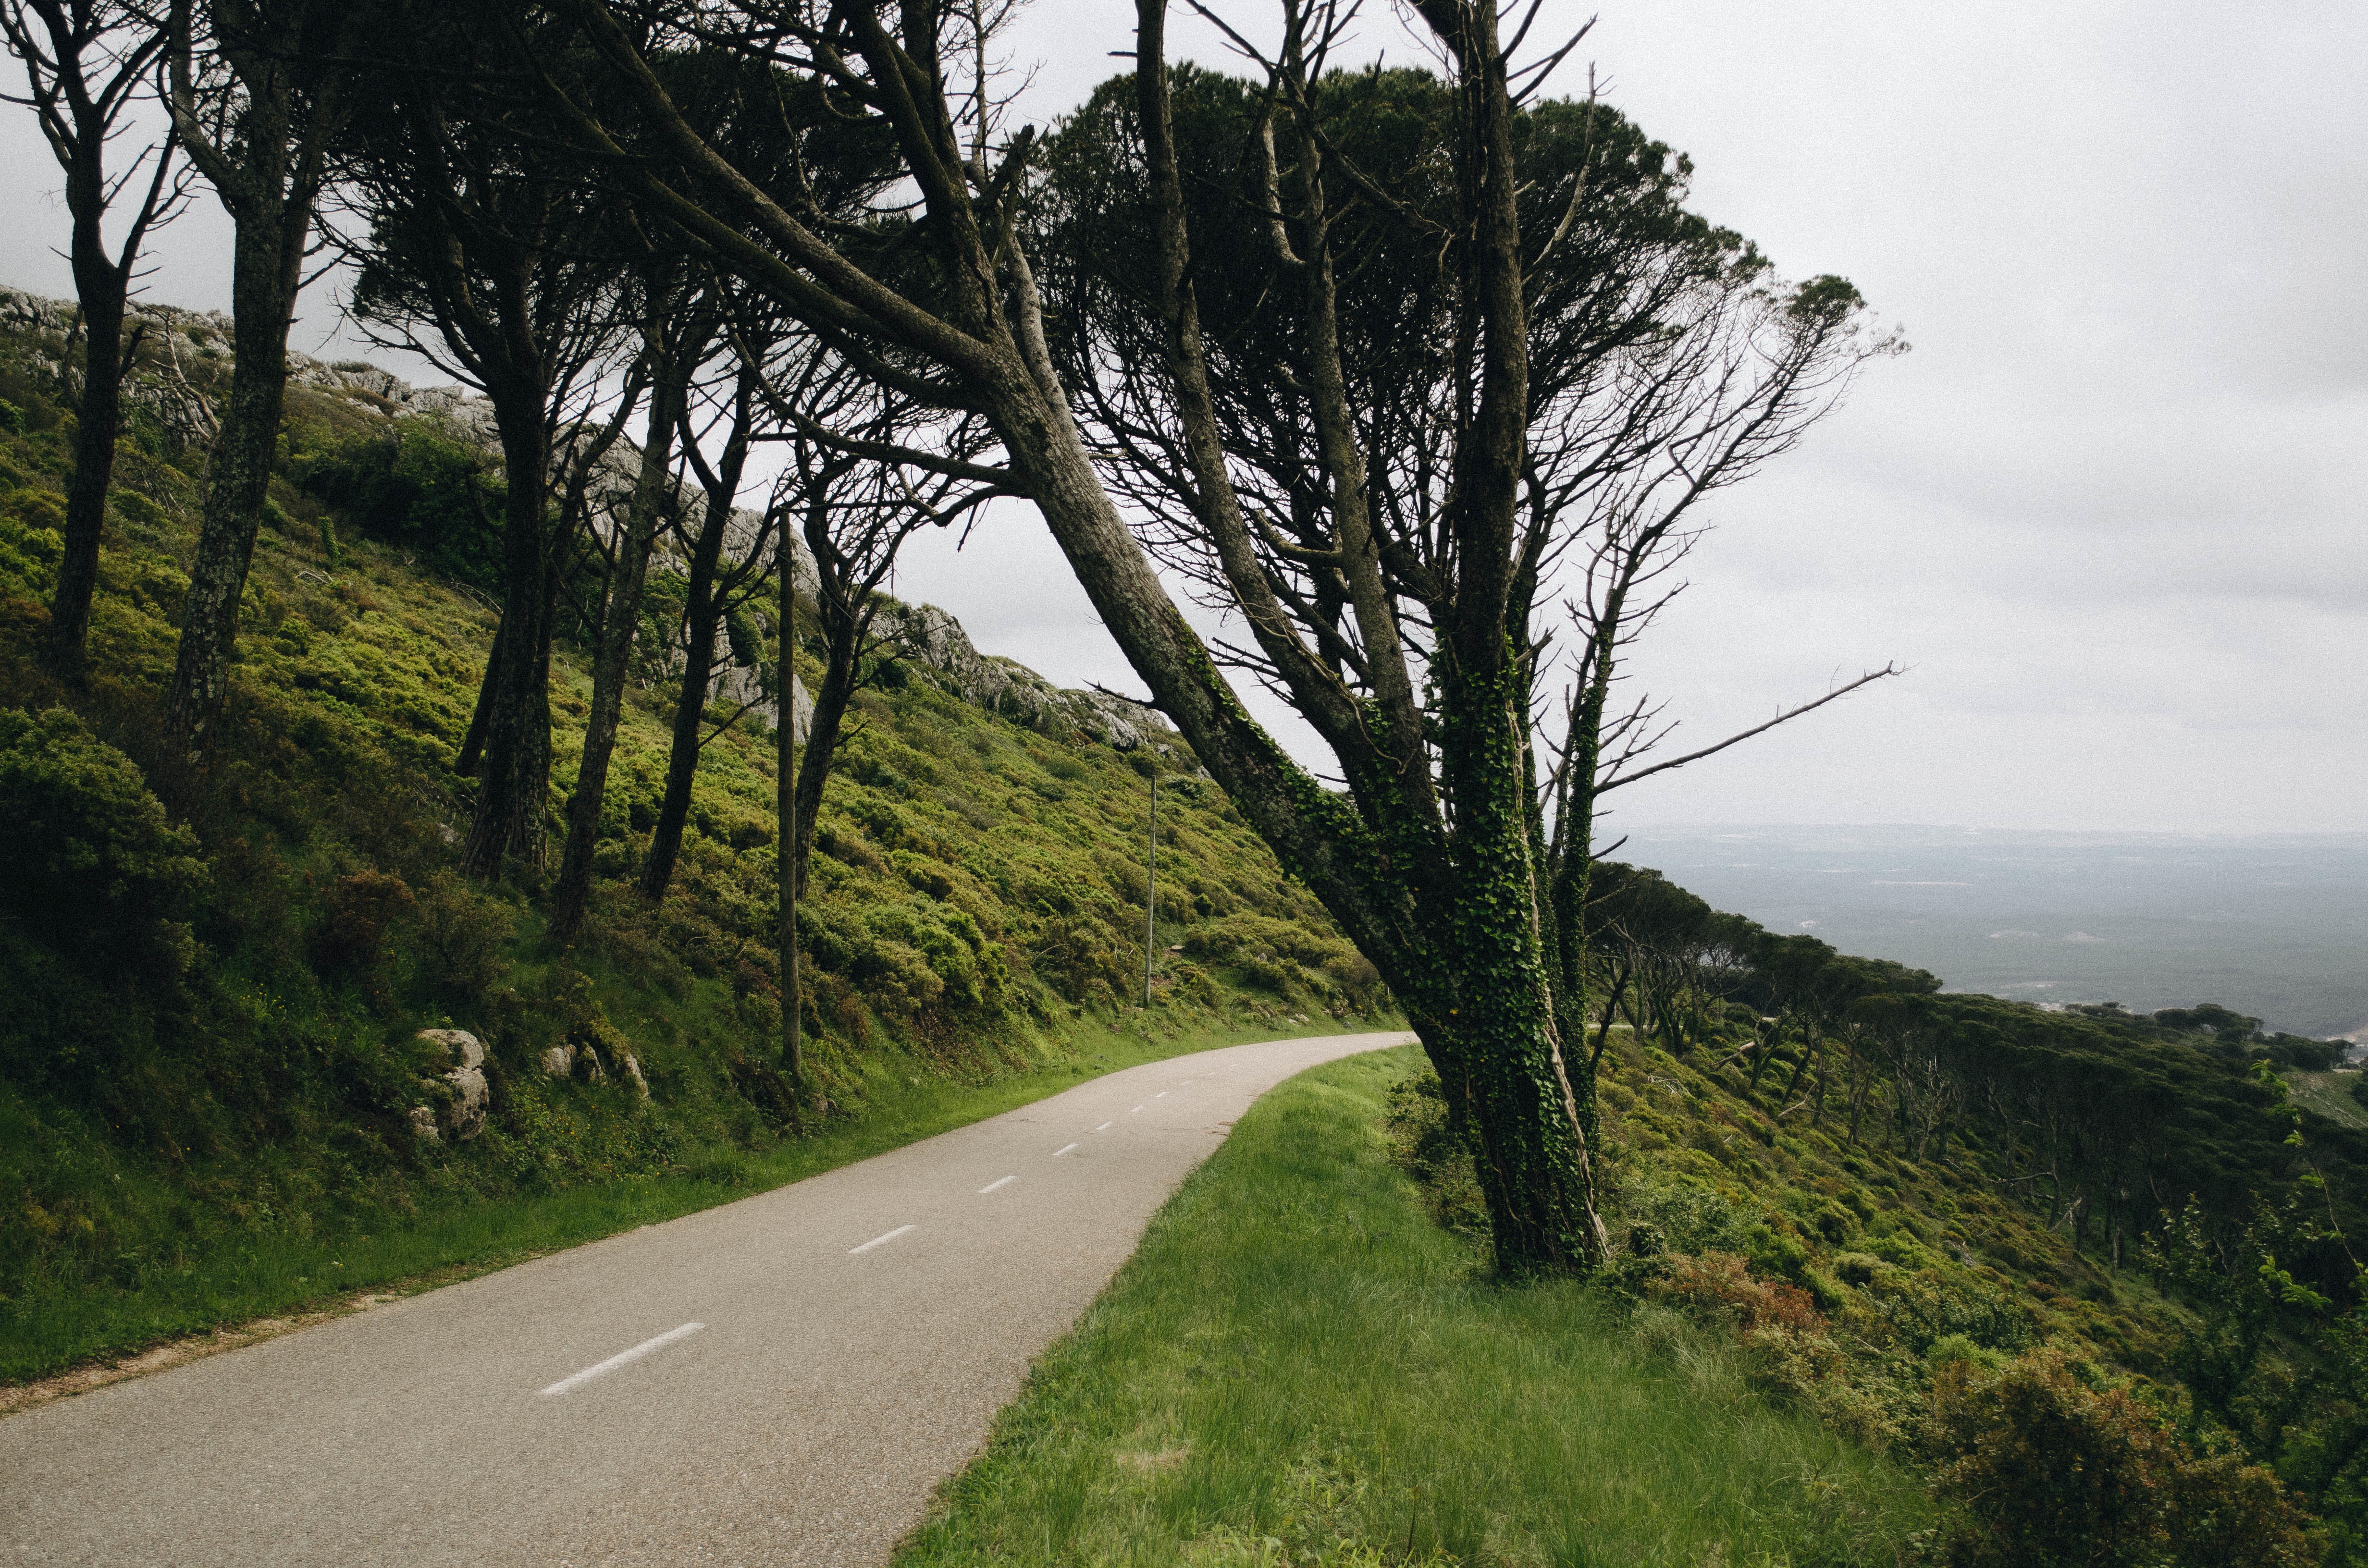
tree, nature, grass, mountain, plant, road, hill, mountain range, ridge, road trip, rural area, atmospheric phenomenon, woody plant